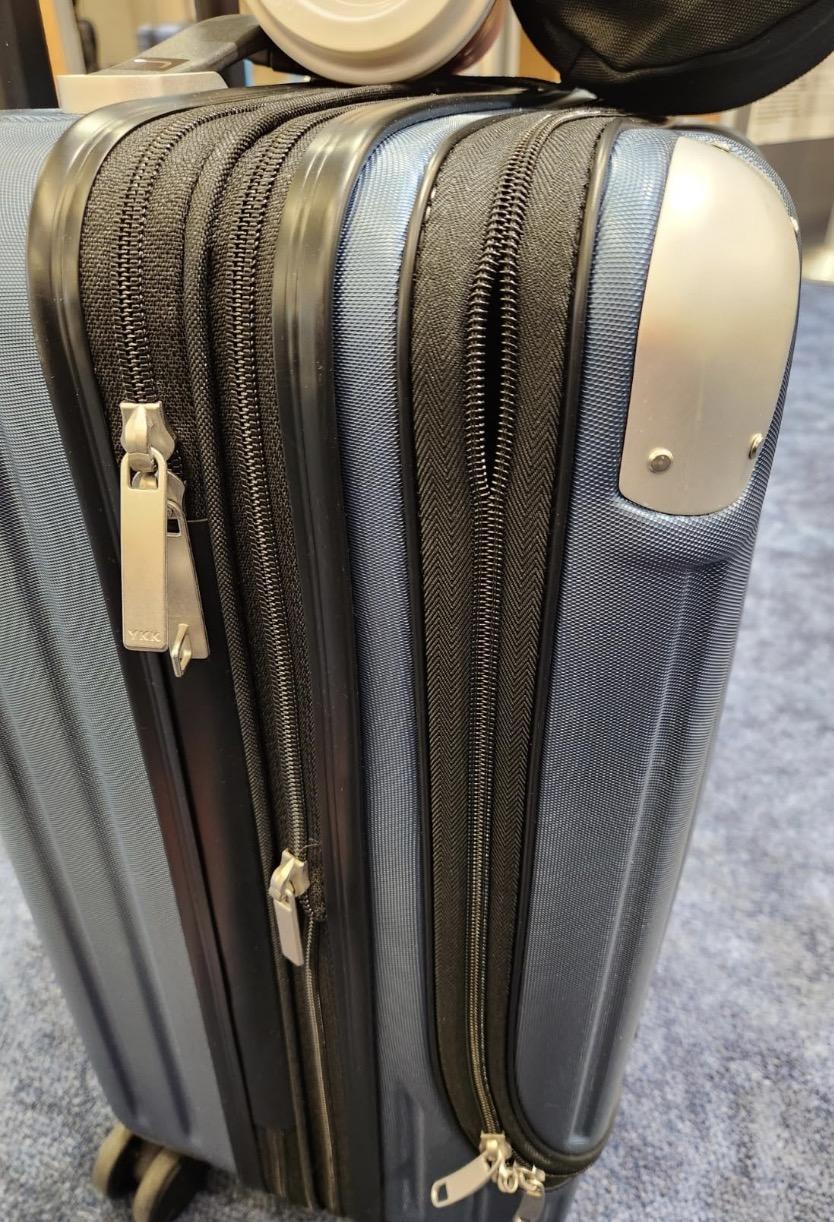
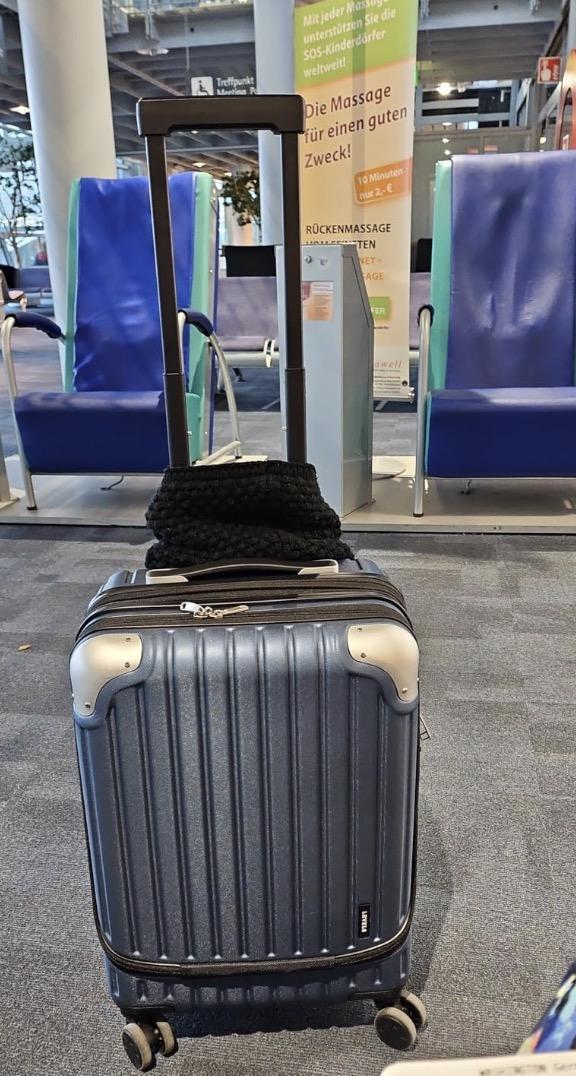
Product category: items_tea
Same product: yes